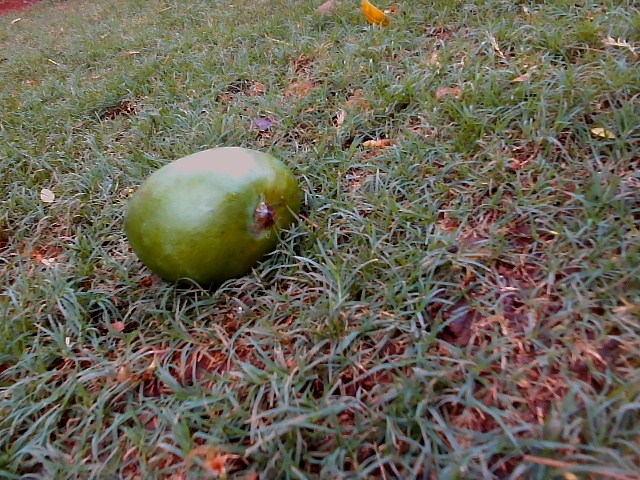
Label: Raw_Mango